Aleksey Zhuravlyov (politician)

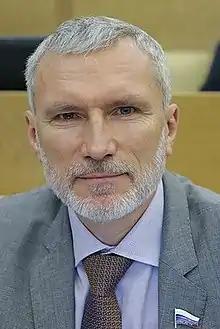
Zhuravlyov in 2018

Aleksey Aleksandrovich Zhuravlyov (born 30 June 1962) is a Russian nationalist politician and member of the State Duma. Since 29 September 2016 he has been chairman of the Rodina political party. His views are often militarist, hawkish, and irredentist.